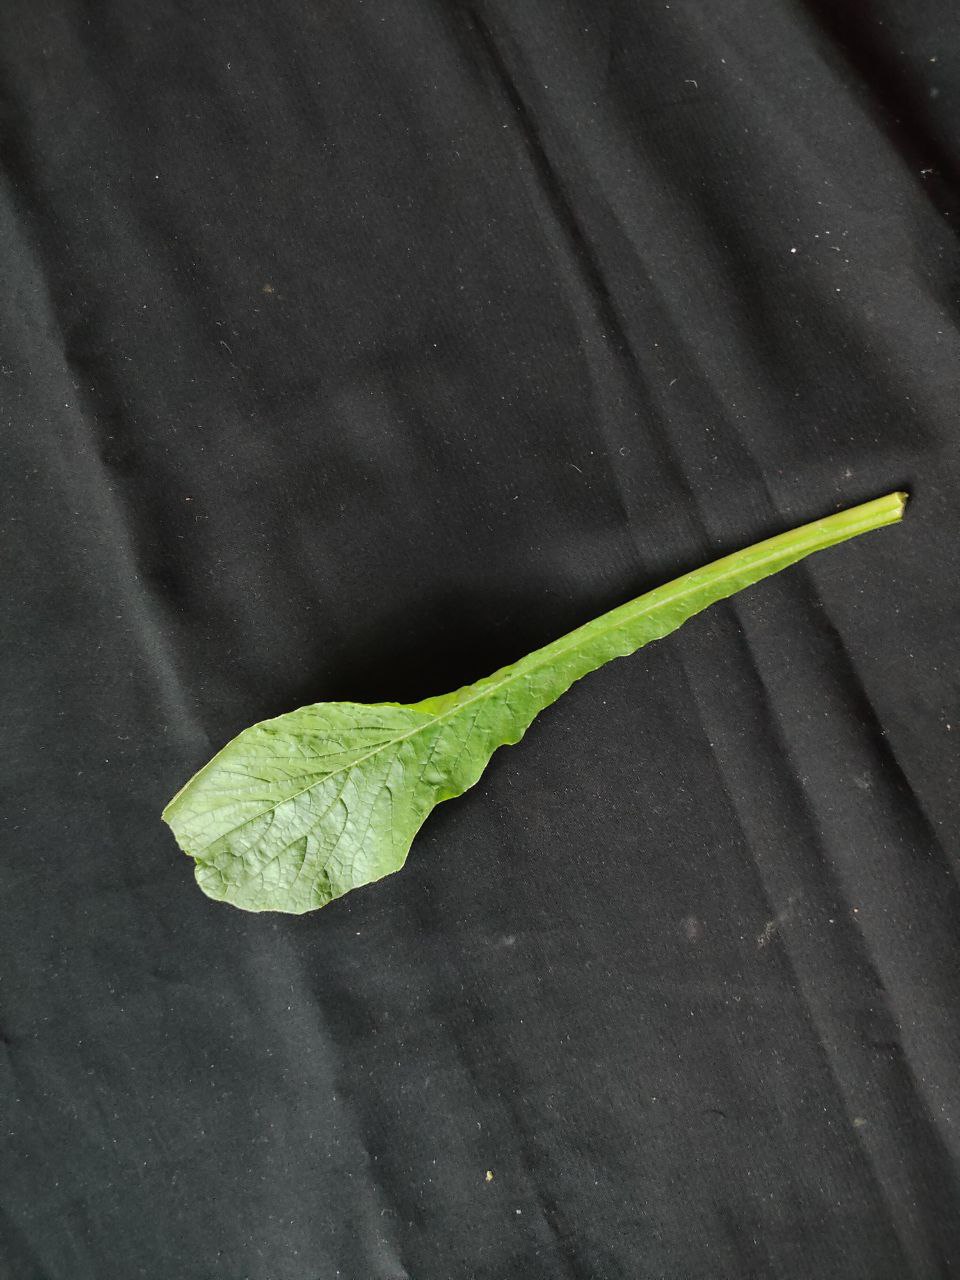
Label: Fresh leaf